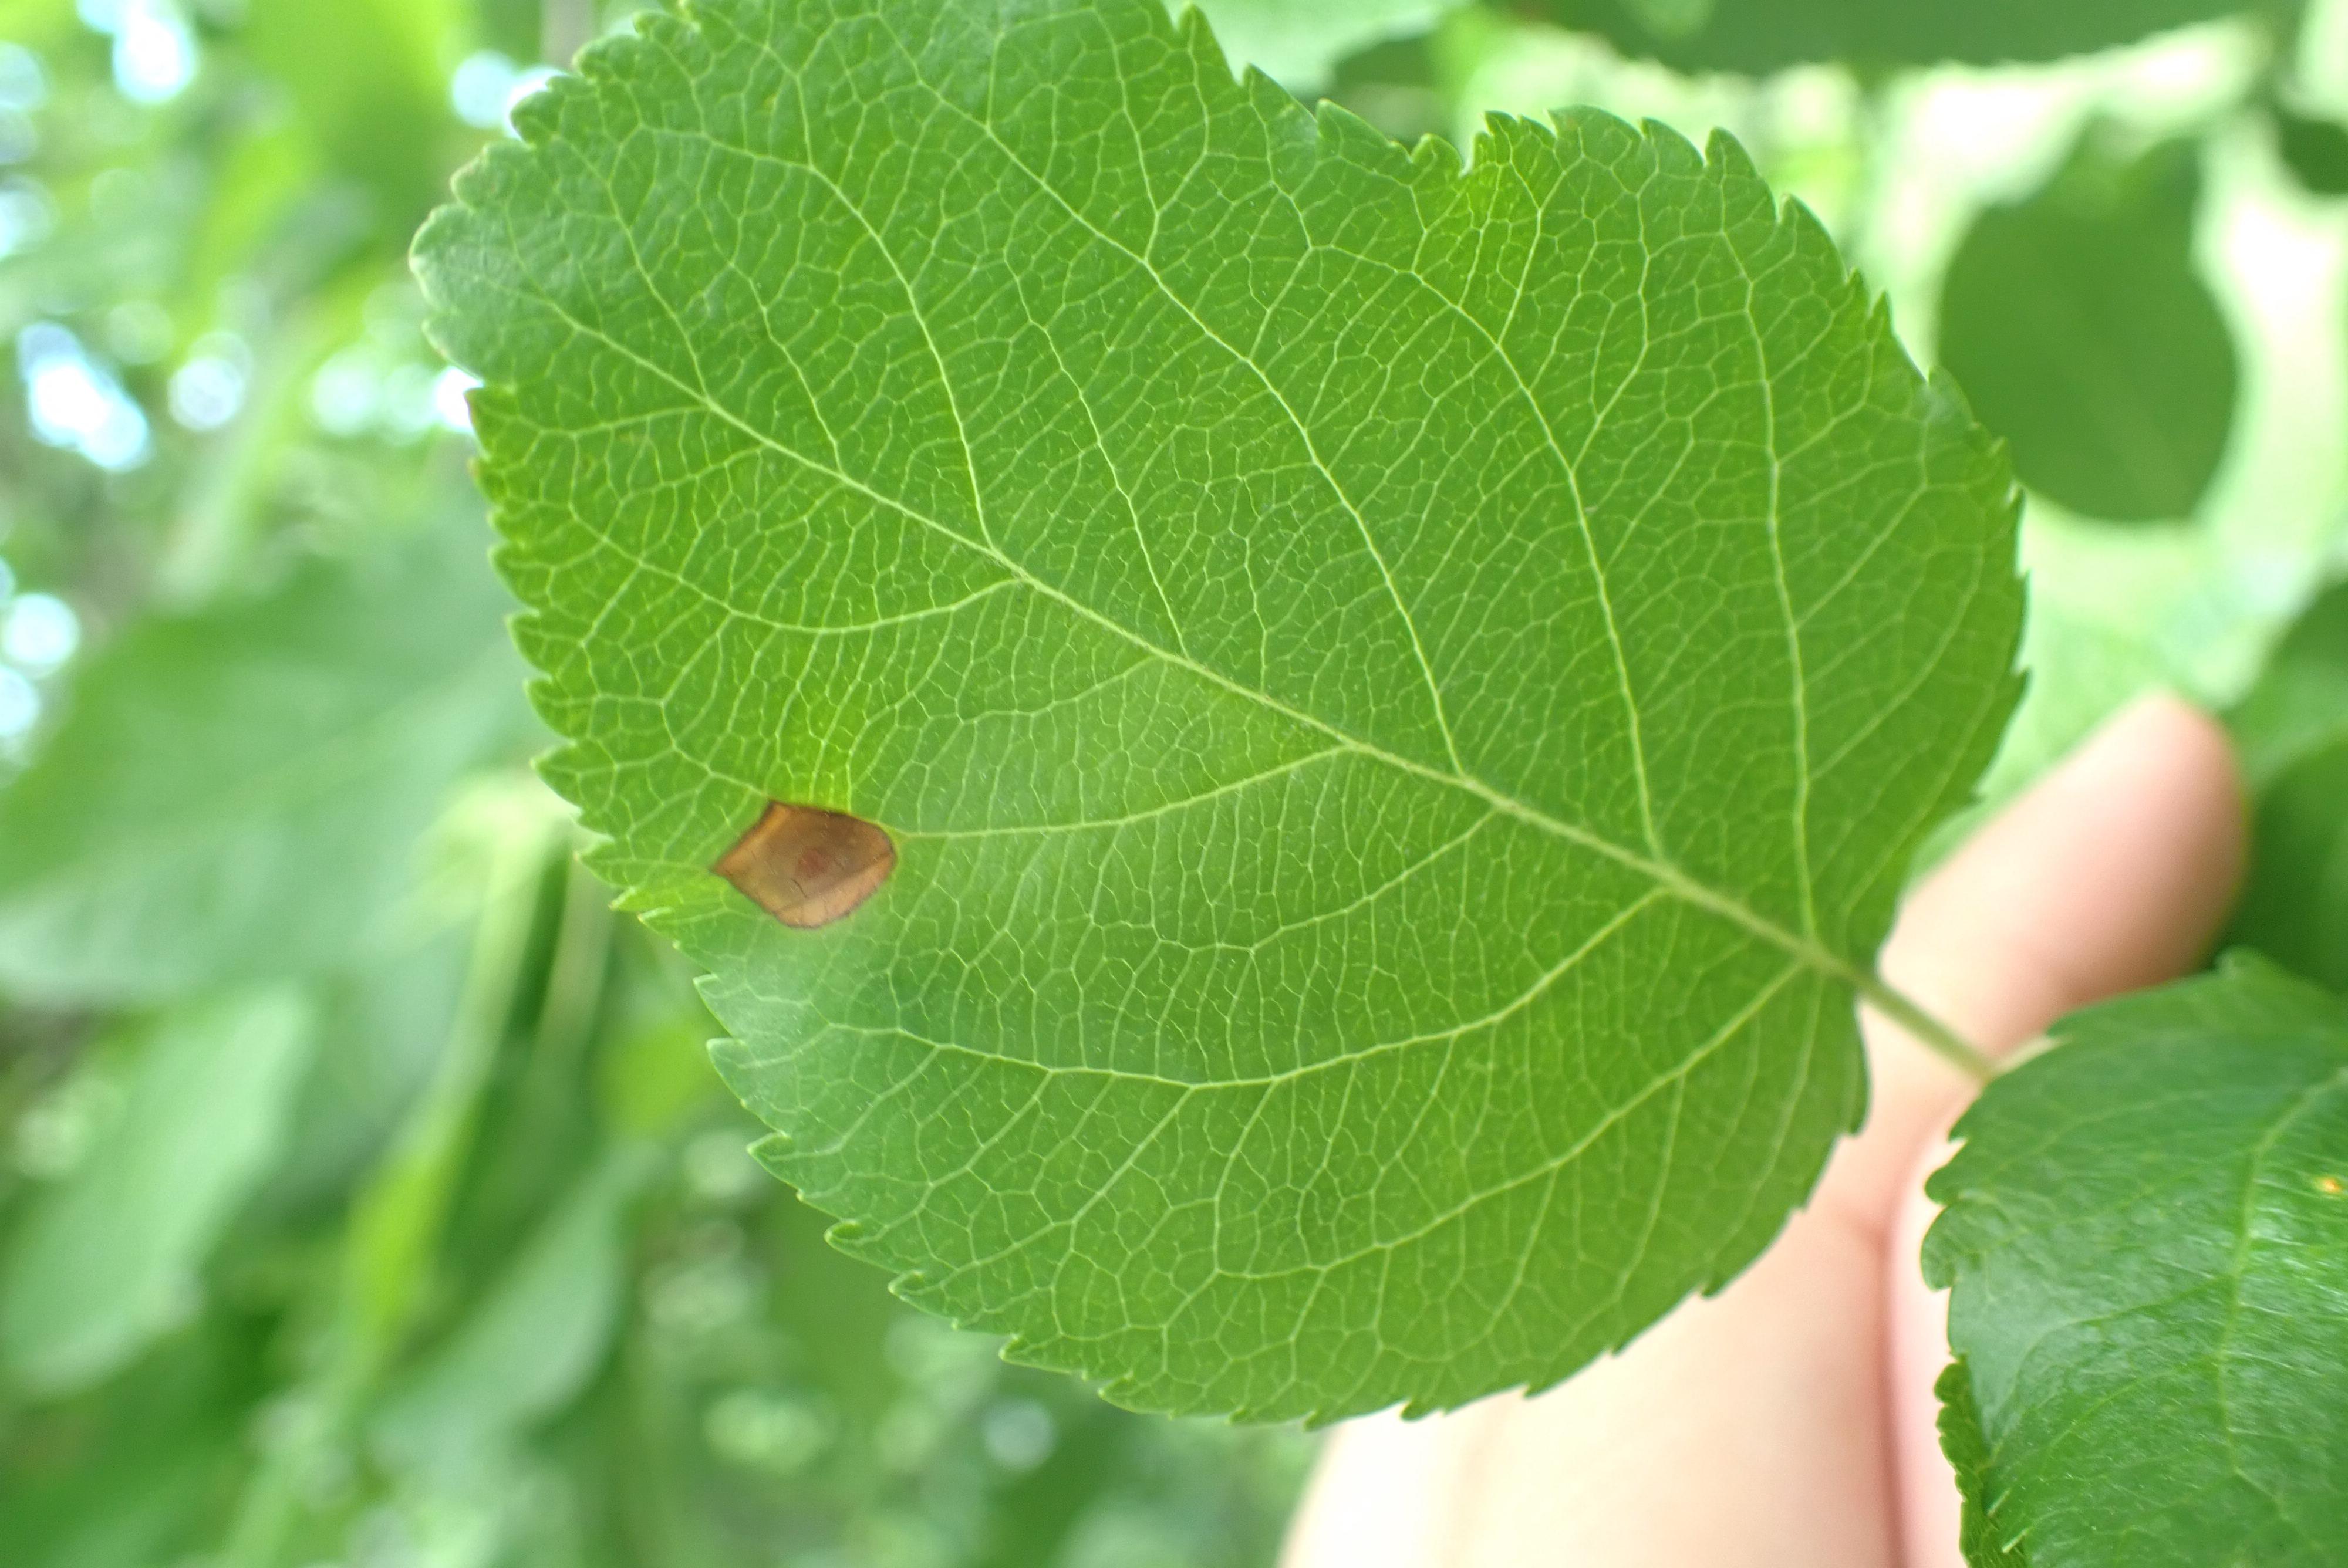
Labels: frog_eye_leaf_spot